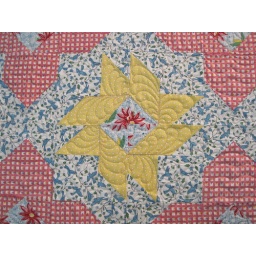
feathers in the yellow flowers add a sense of movement